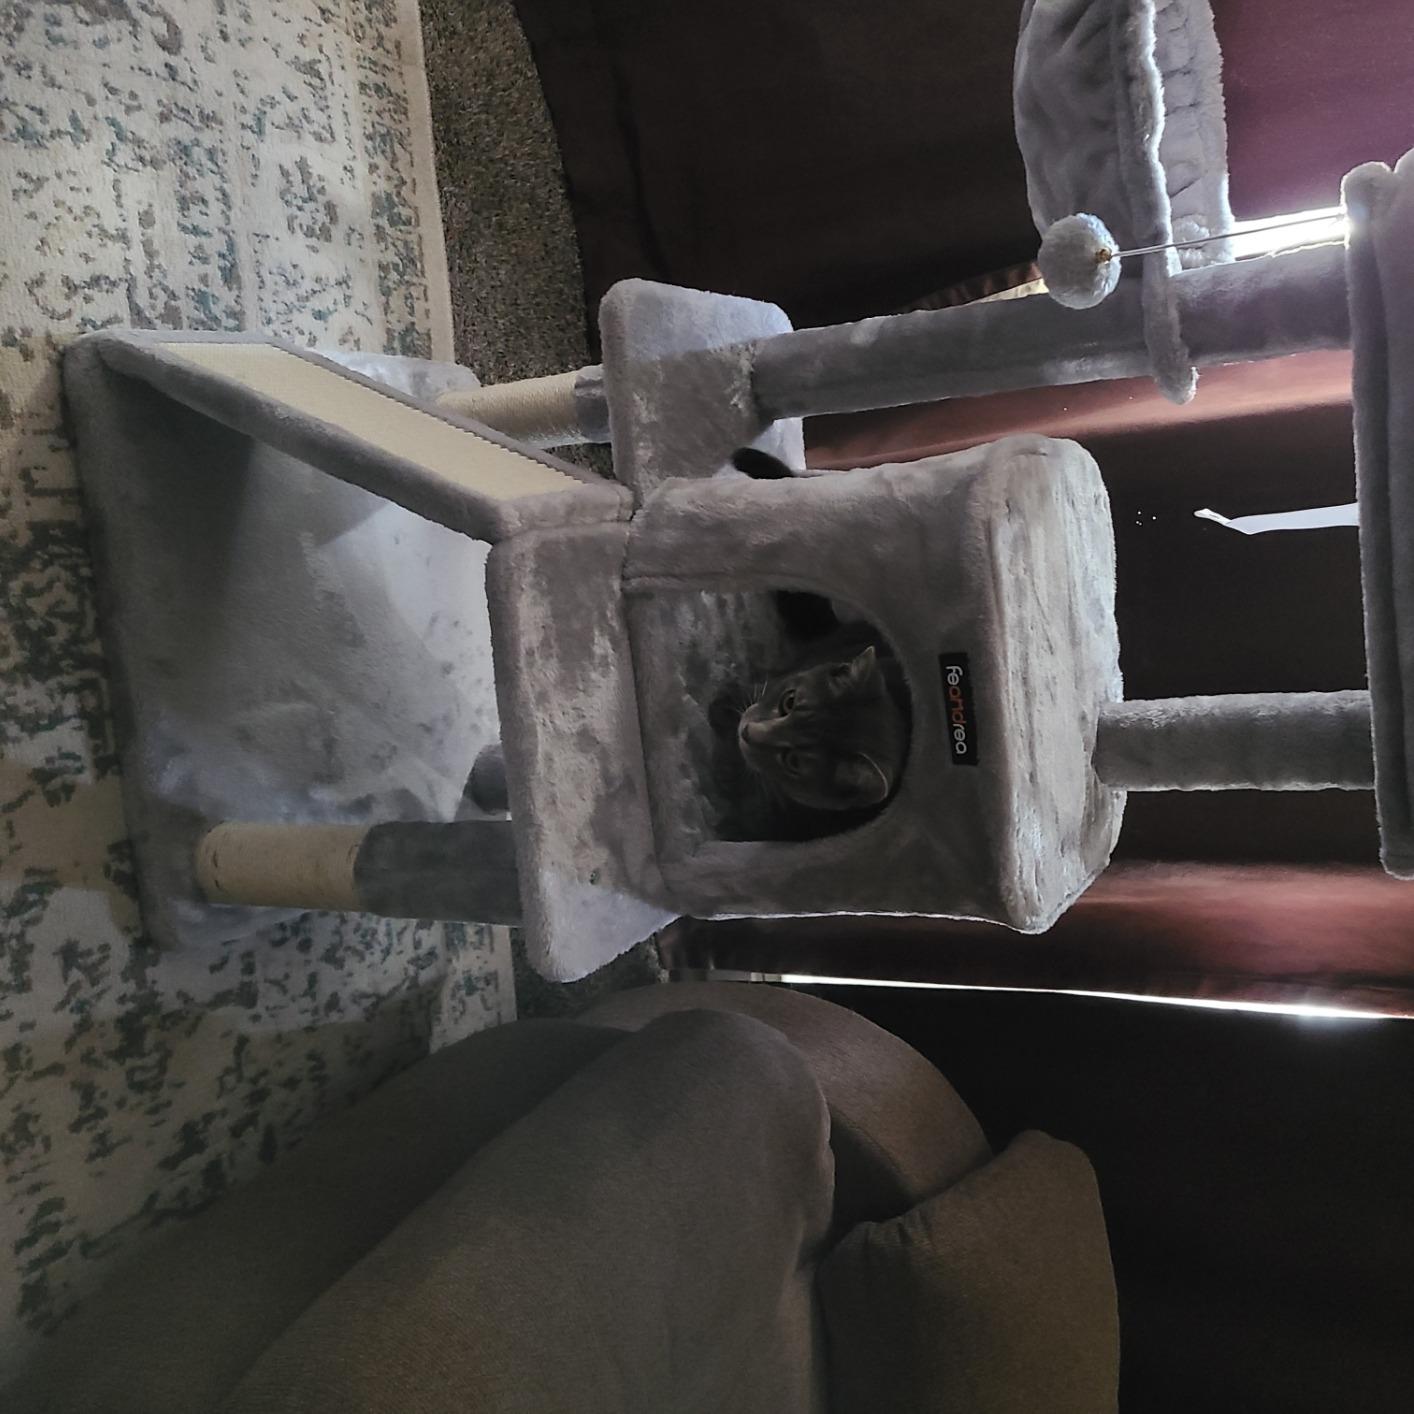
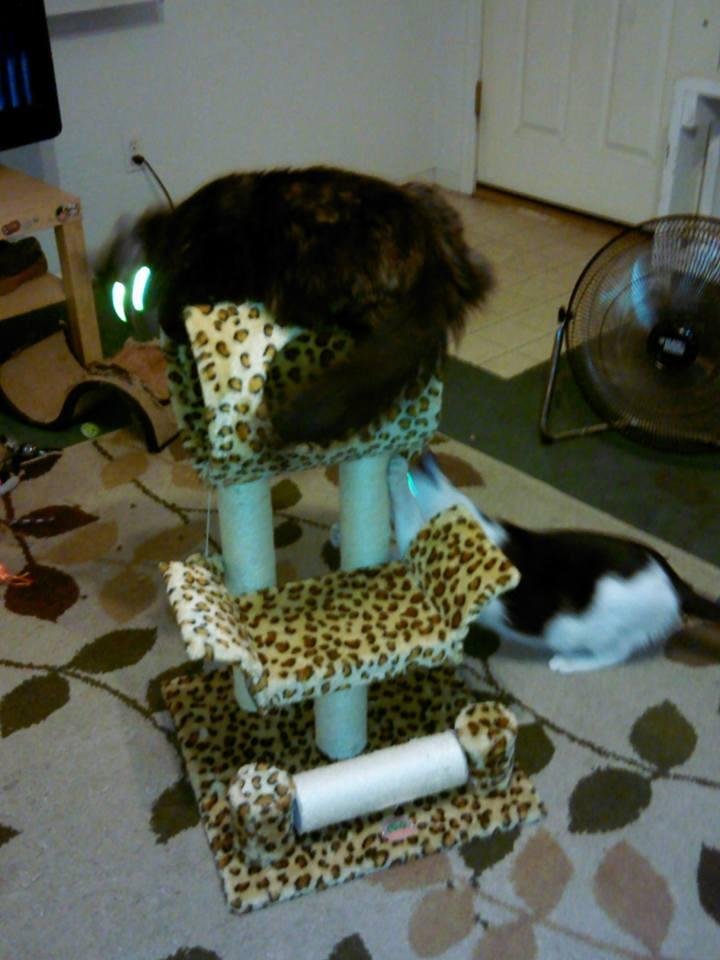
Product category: items_cat tree
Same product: no